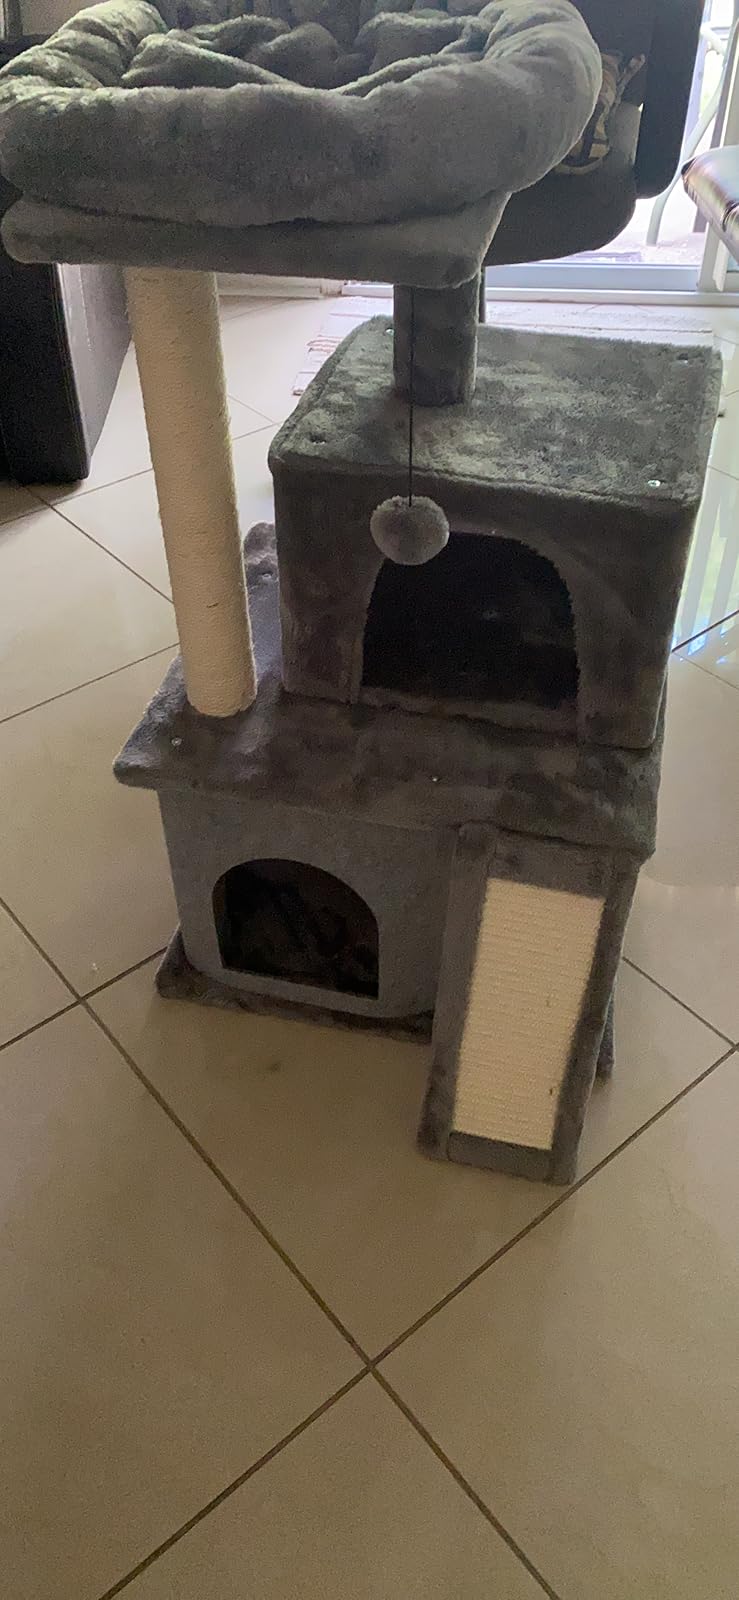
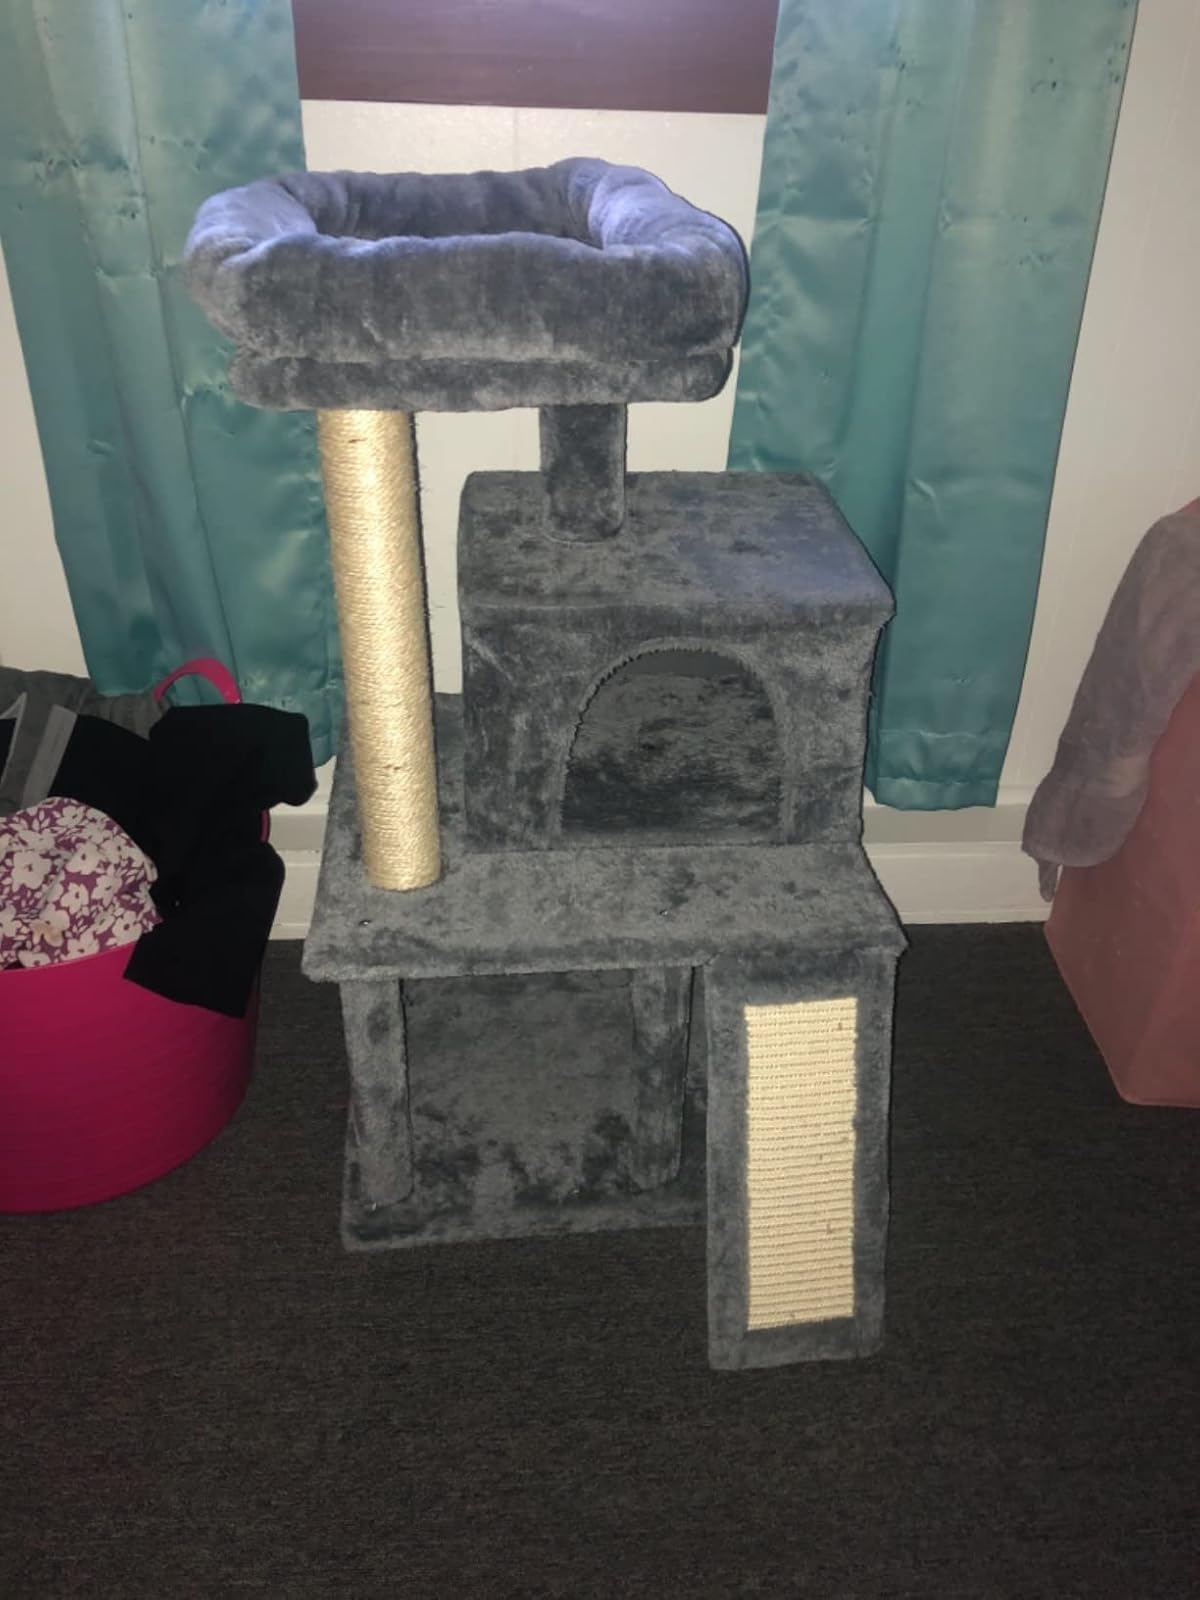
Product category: items_cat tree
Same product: yes